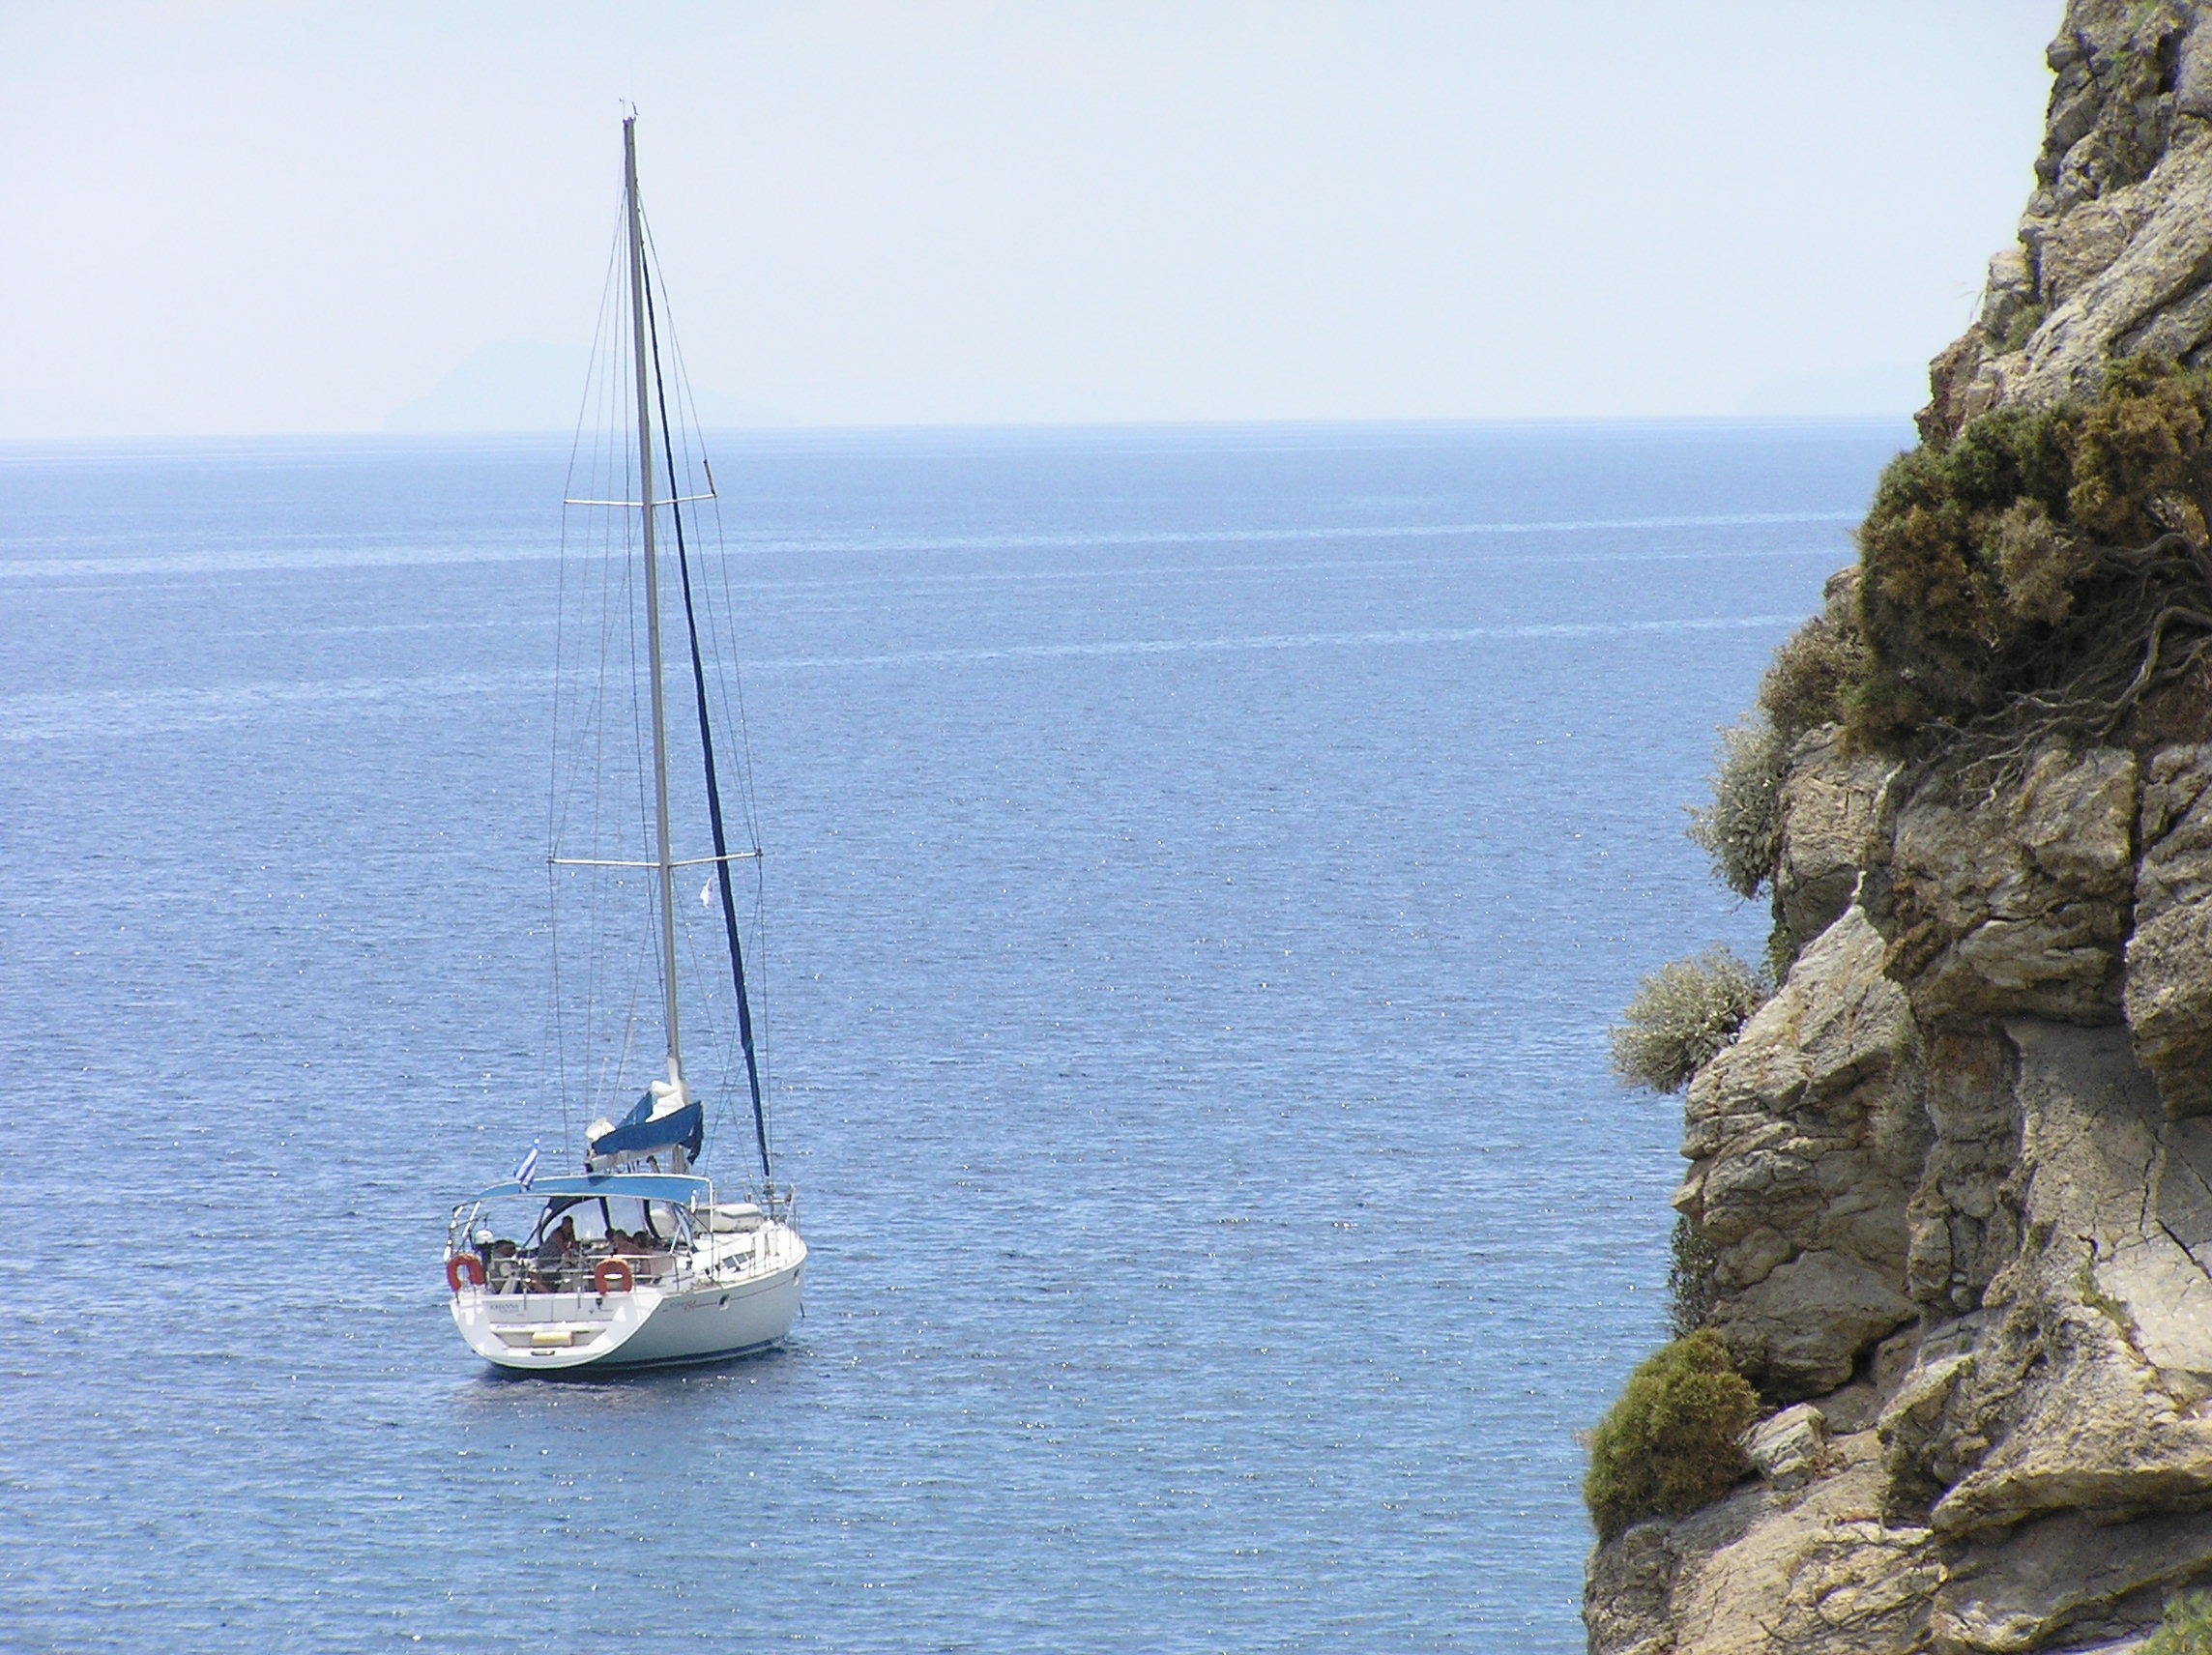
sea, coast, water, ocean, boat, summer, mediterranean, vehicle, mast, sailing, bay, sailboat, sail, watercraft, sailor, cape, kos, sea beach, greek island